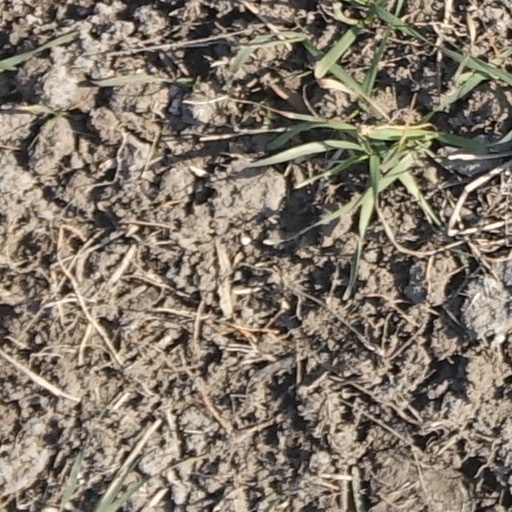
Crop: wheat